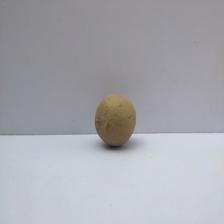
Size: Small